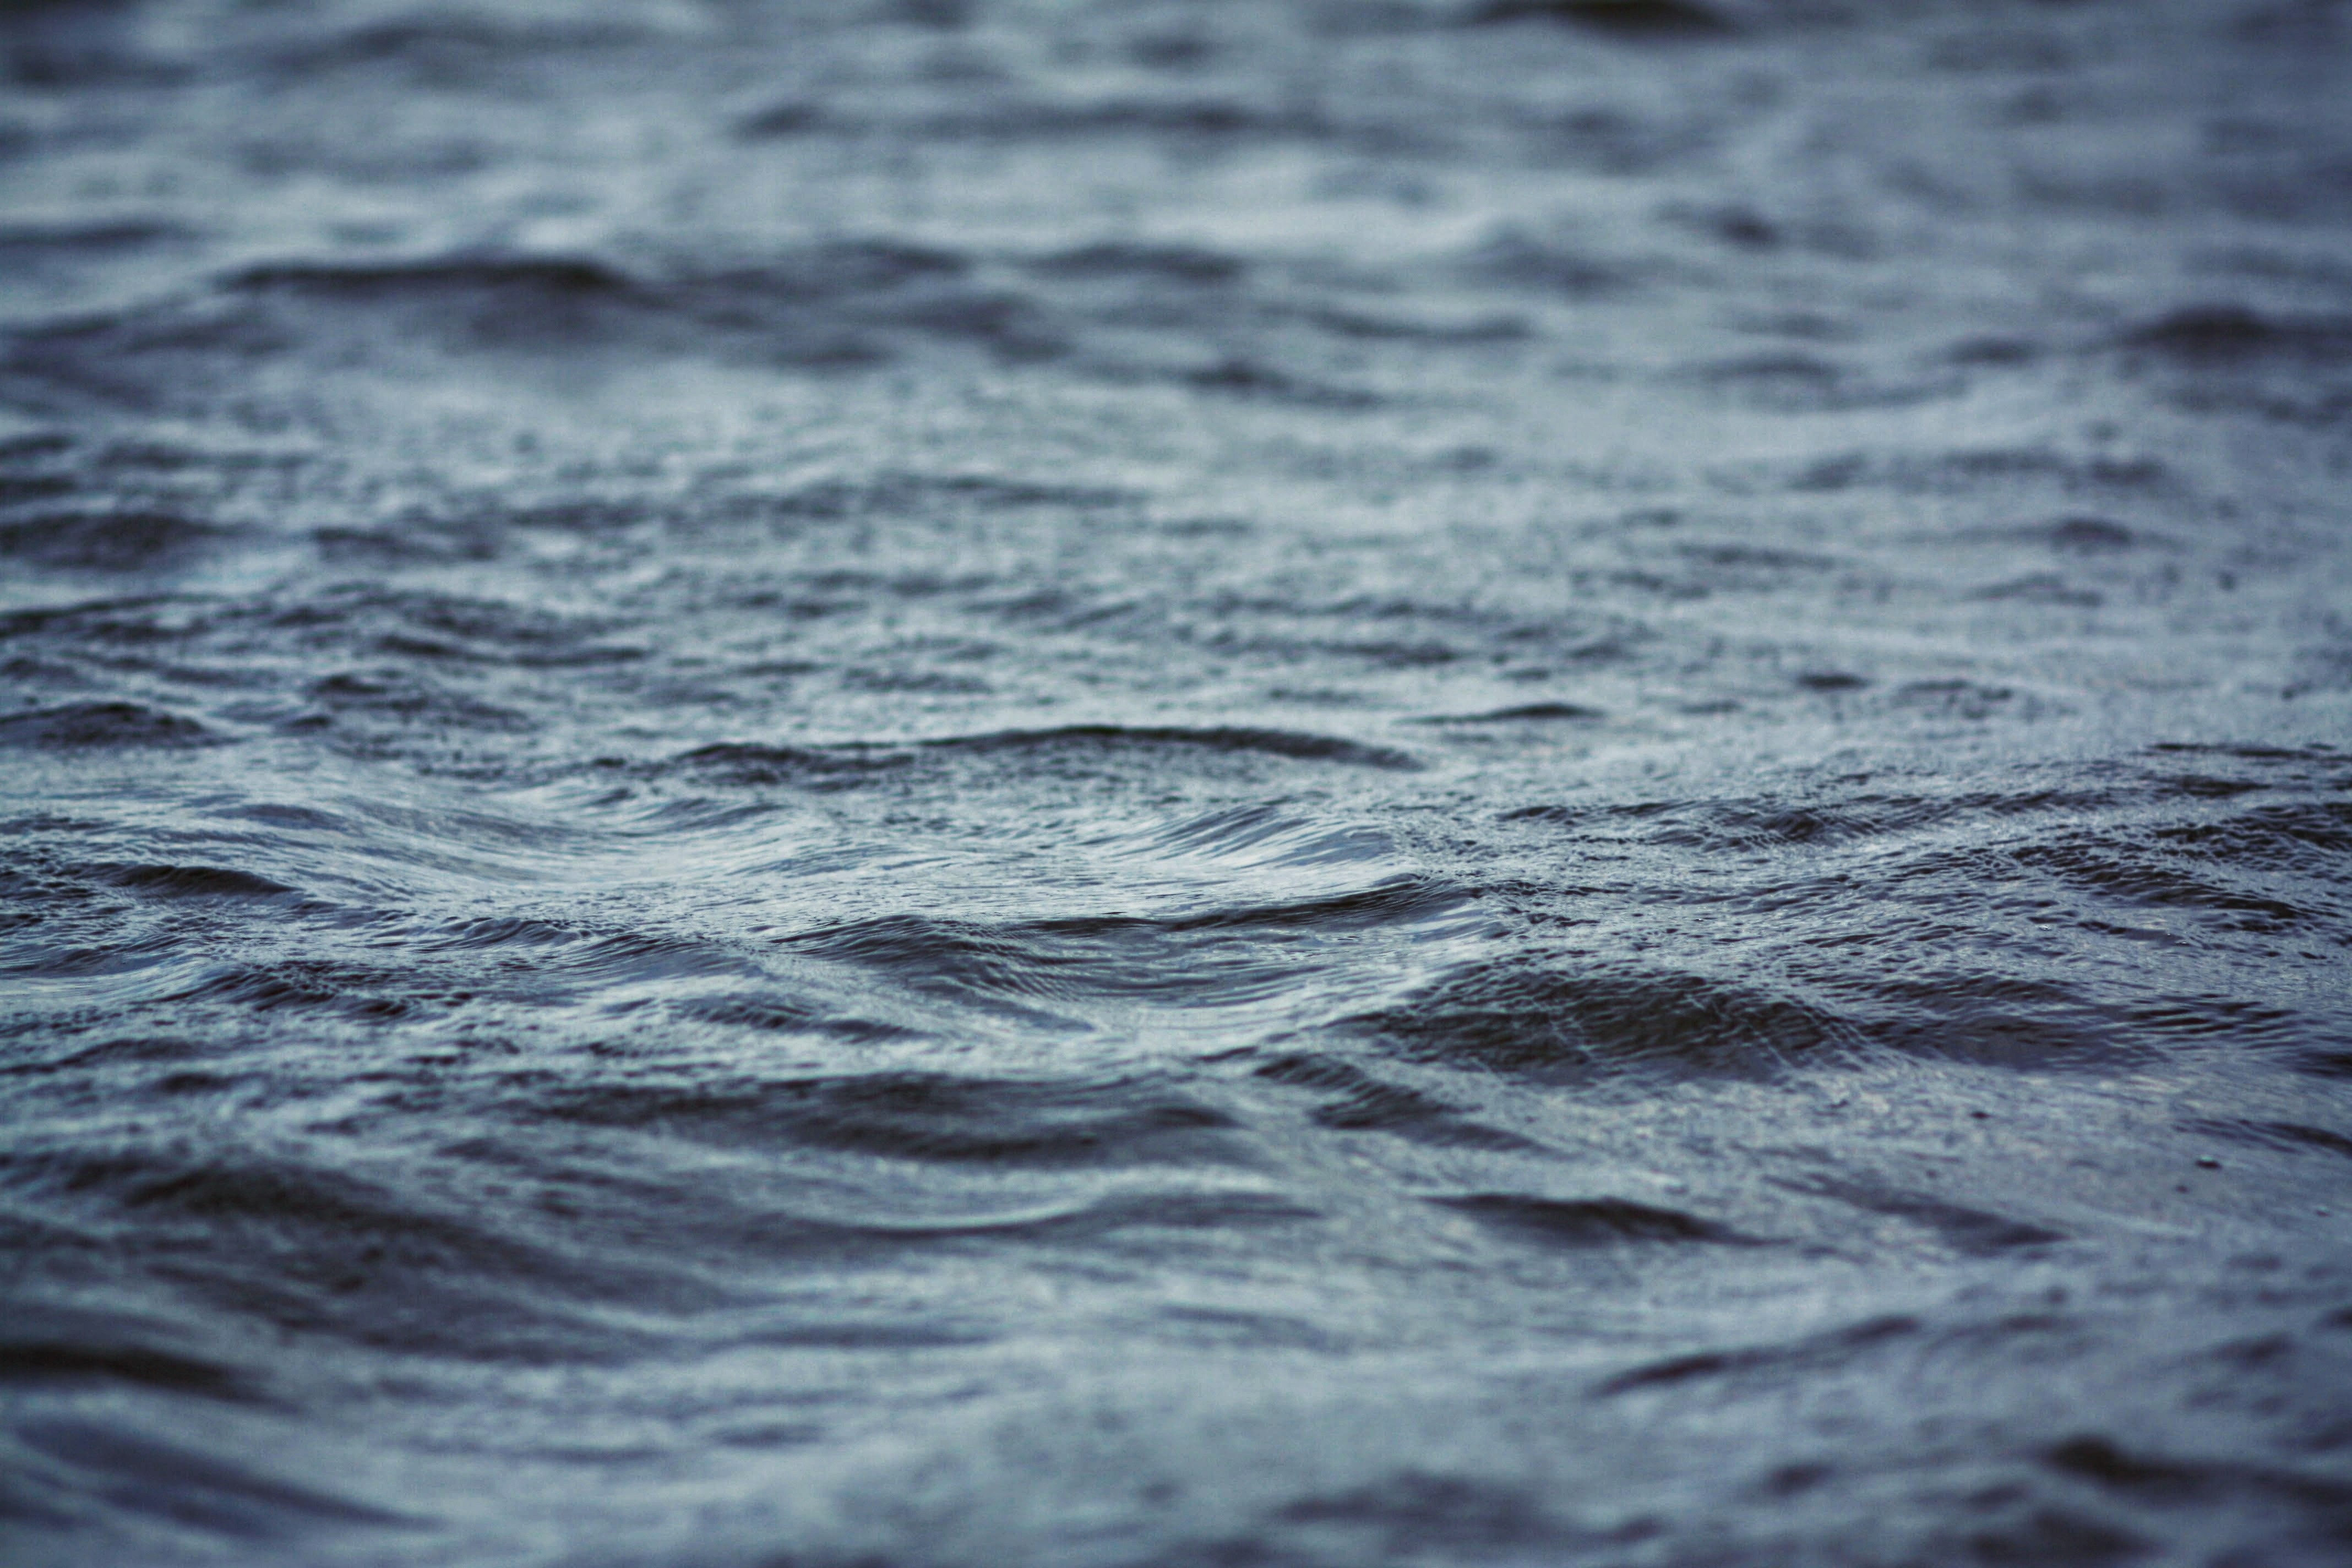
sea, coast, water, ocean, horizon, cloud, sky, sunlight, shore, wave, wind, blue, waves, wind wave, surface water